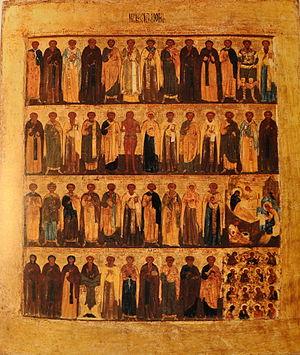
L'église Dimitri de Prilouki sur Navoloke ou église Dimitri Priloutski thaumaturge est un édifice religieux orthodoxe de la ville de Vologda, érigé en 1651. C'est une des plus anciennes églises de Vologda. Des fresques du XVIIIᵉ siècle sont conservées dans l'église. Le complexe est composé de deux églises contigües, l'une froide dédiée à Dimitri de Prilouki, l'autre chauffée surmontée d'une coupole et dénommée église de la Dormition. Toutes deux se trouvent le long des berges de la rivière Vologda.